State Museum of Nature of Uzbekistan

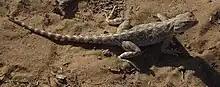
Fauna and Nature of Uzbekistan

The museum has received many government awards for its contribution to the development of the academic sphere in Uzbekistan. In 1967, the museum was awarded "Uzbekistan's Best Museum". In 2006, the museum celebrated its 130-year anniversary.